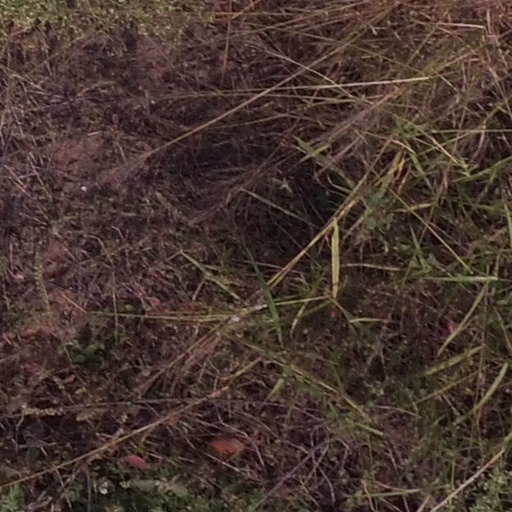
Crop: maize; corn